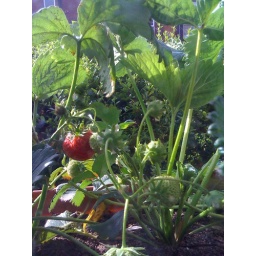
Strawberrys in the window box no. 3